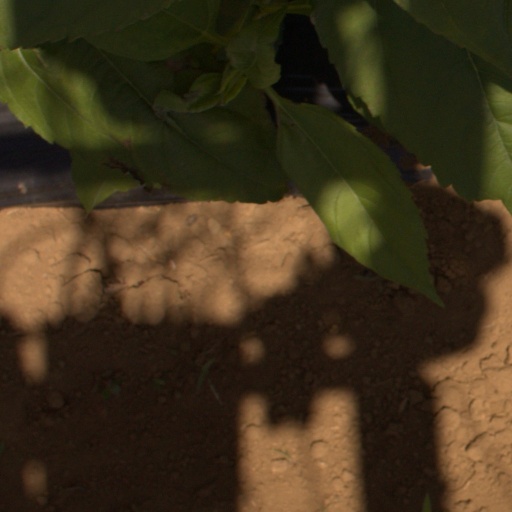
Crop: Jerusalem artichoke